Adam Dedio

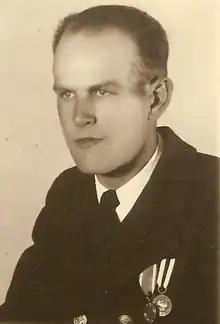
Lieutenant Adam Dedio

Adam Dedio (24 December 1918 – 14 April 1947) was a Polish Home Army officer during World War II. He fought in the battle of Kock in 1939 and the Warsaw Uprising in 1944, He was a Polish Navy officer from 1945 to 1947, who was executed after a show trial in 1947.